Bierbach an der Blies

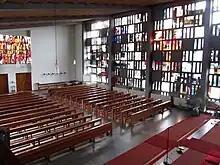
Bierbach Herz Jesu Innen Blick von Empore

The parish Bierbach exists since the year 1482. In the years 1466 to 1482 the so-called Fraternity Chapel (Bruderschaftskapelle) was built in Bierbach. After the Protestant Reformation the chapel came into Protestant possession.